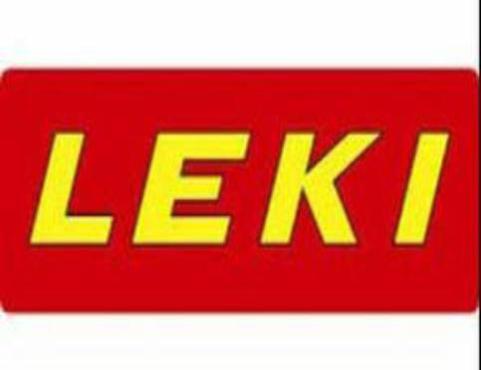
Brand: leki
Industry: Sports